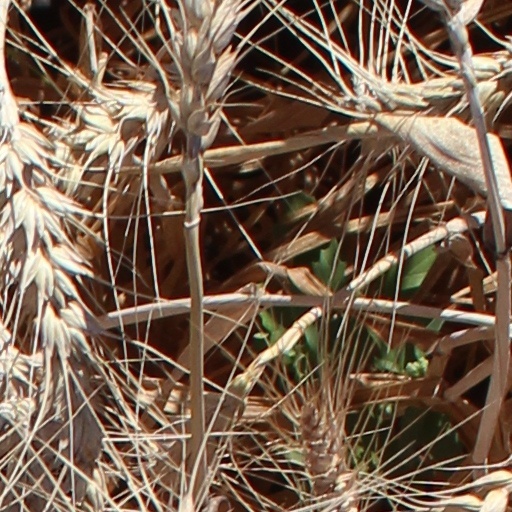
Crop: wheat